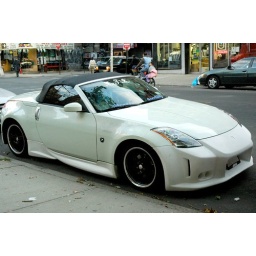
A white Nissan 350-Z I saw while walking around